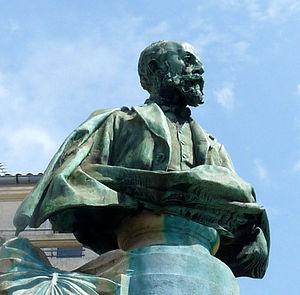
Statue d'Eugène Fromentin à La Rochelle
Ville fortifiée, La Rochelle comporte de nombreux monuments de défense, dont les plus connus sont les tours médiévales du Vieux-Port, qui en gardent l’entrée et l’ont rendue mondialement célèbre. Durant son histoire, La Rochelle a perdu beaucoup de ses monuments, comme les remparts qui fortifiaient la ville et qui étaient percés par des portes également disparues. On estime ces disparitions aux alentours de 1910-1930 lors de l'expansion de La Rochelle avec notamment l'implantation de sa Gare. Entre 2016 et 2020, La Rochelle réalise de nombreux travaux, notamment contre les inondations qui lui permet en même temps de valoriser son patrimoine comme au Gabut, aux pieds de la tour saint-Nicolas mais également dans les rues du centre ville.